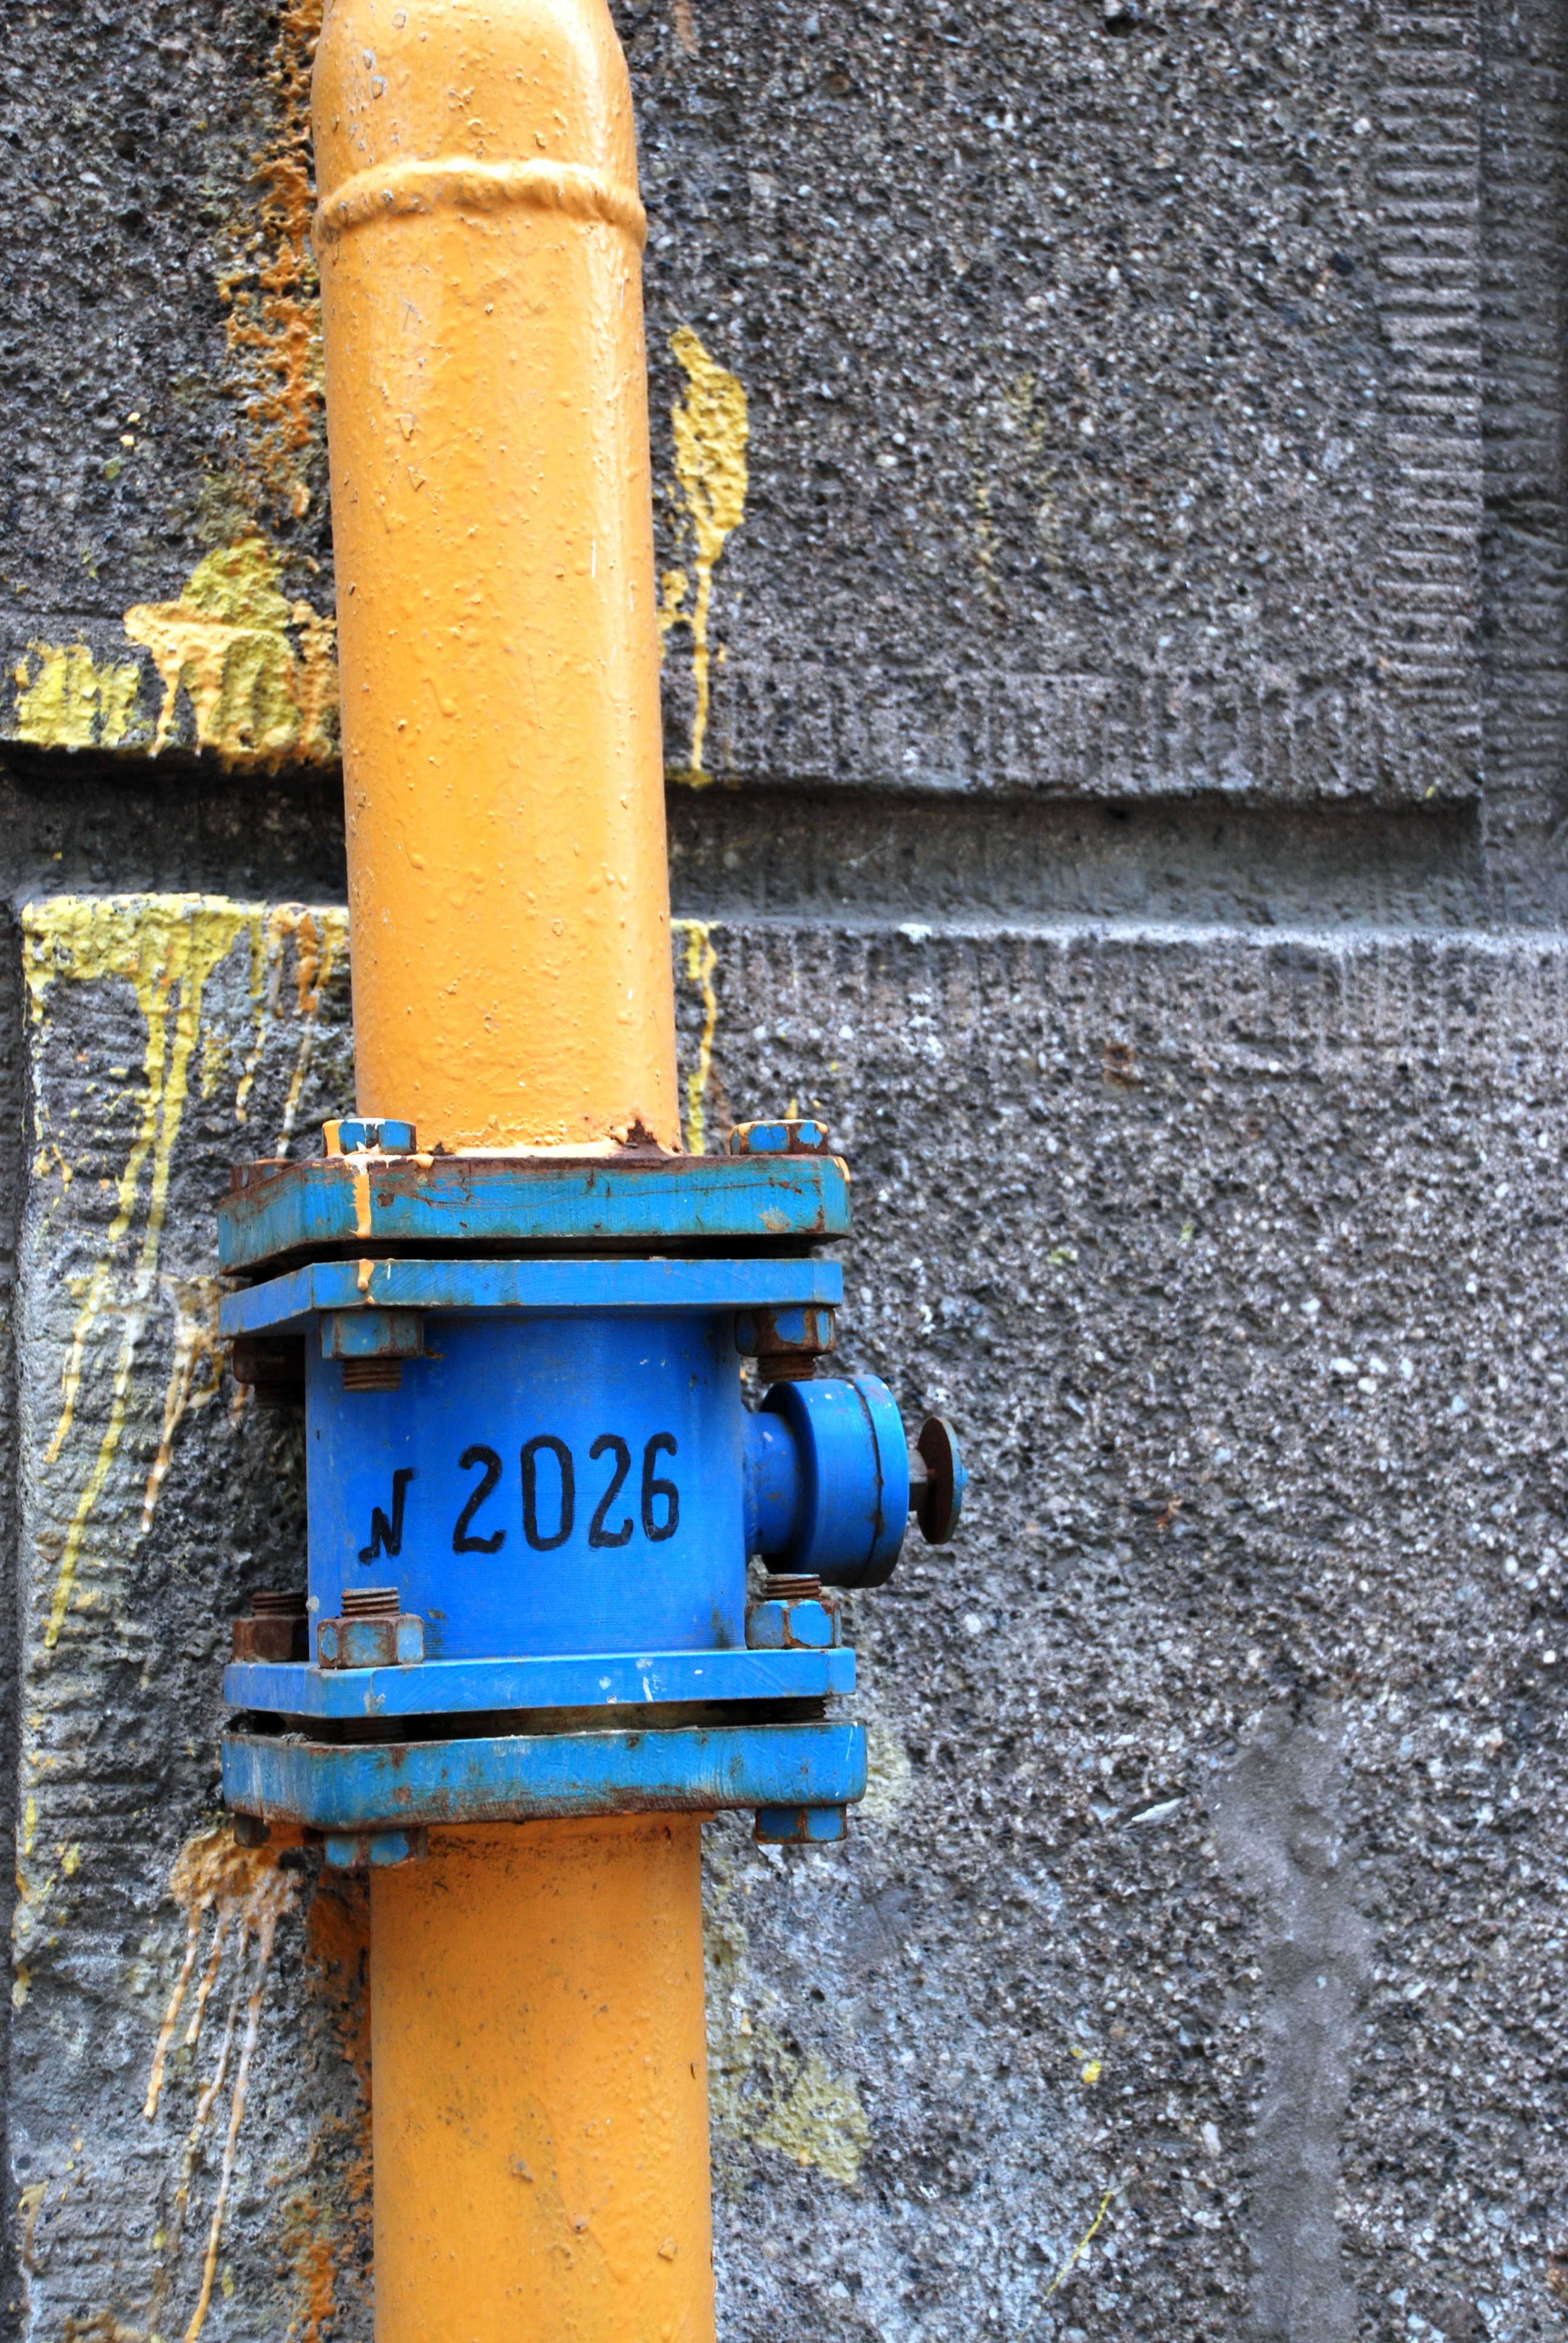
water, structure, wood, number, wall, sign, column, color, blue, nikon, yellow, art, temple, d80, fabulous, nikond80